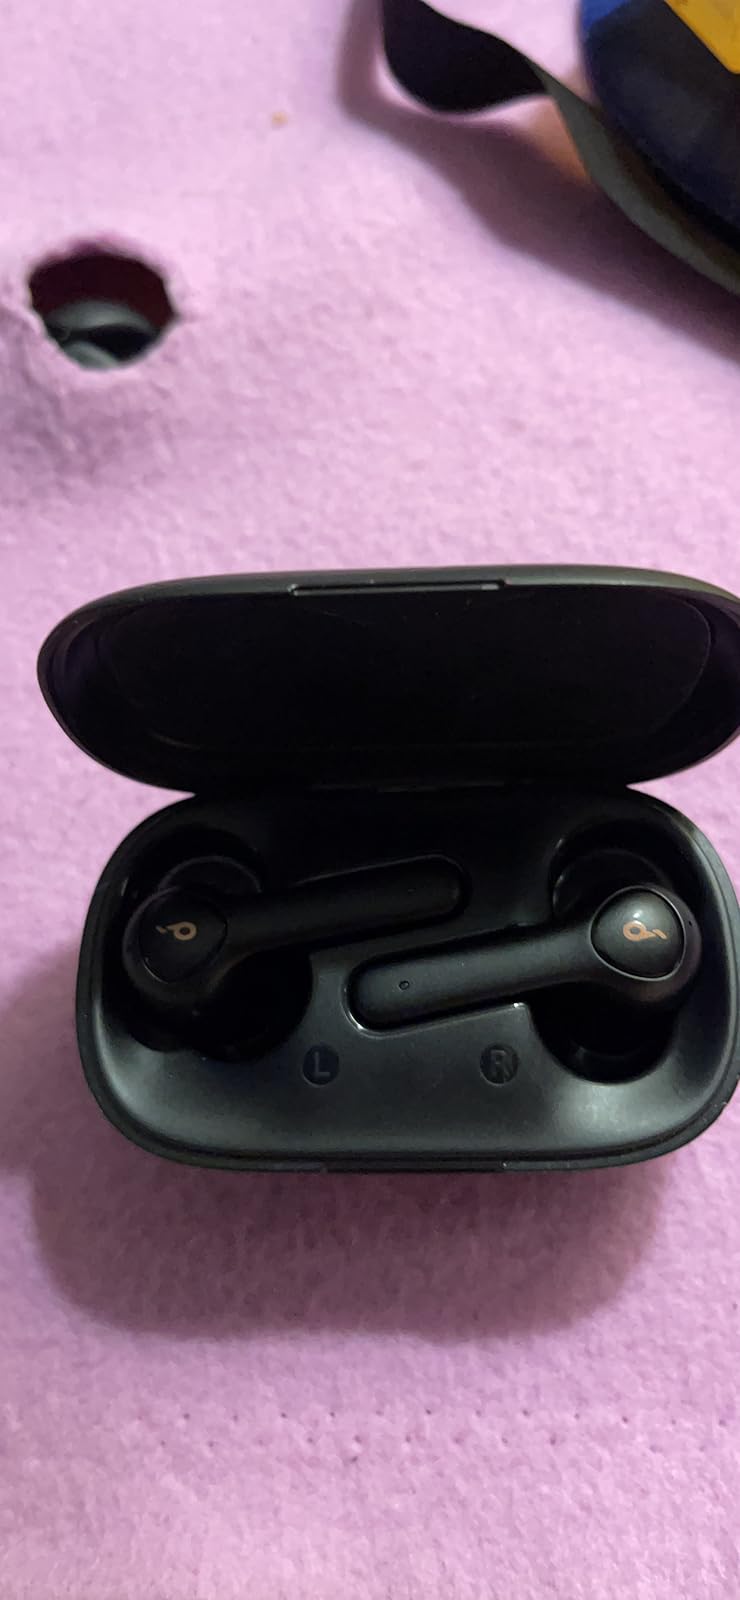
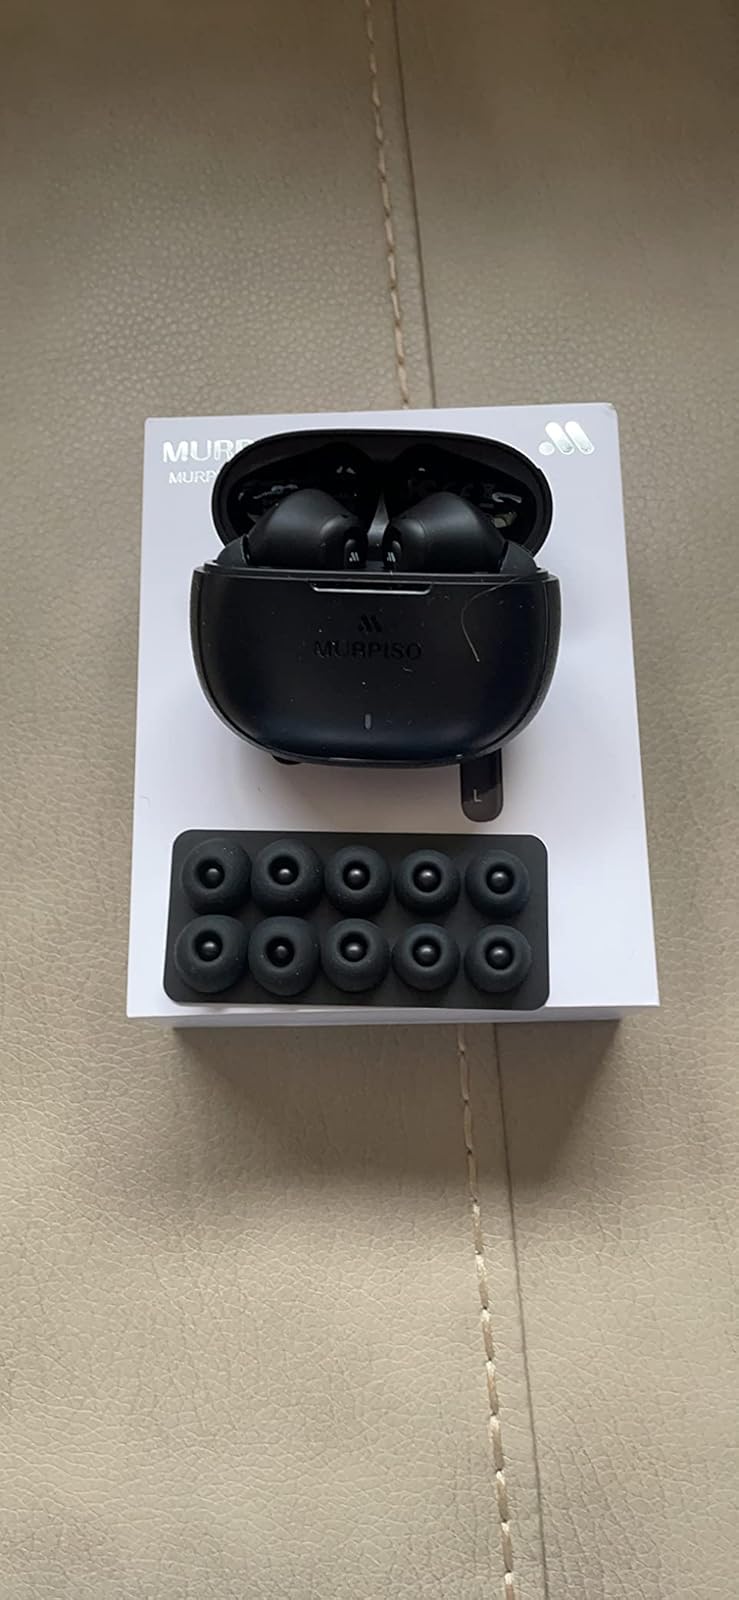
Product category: earbuds
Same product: no